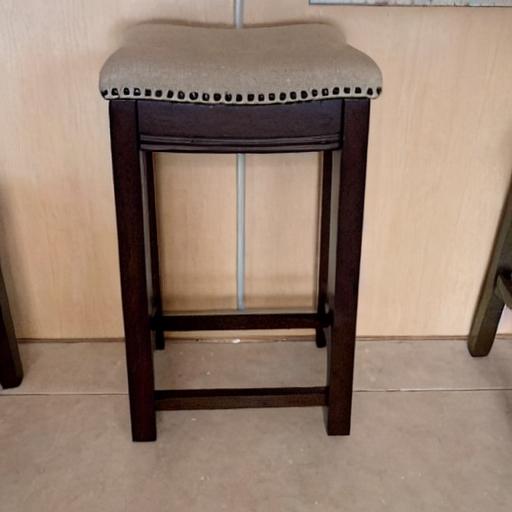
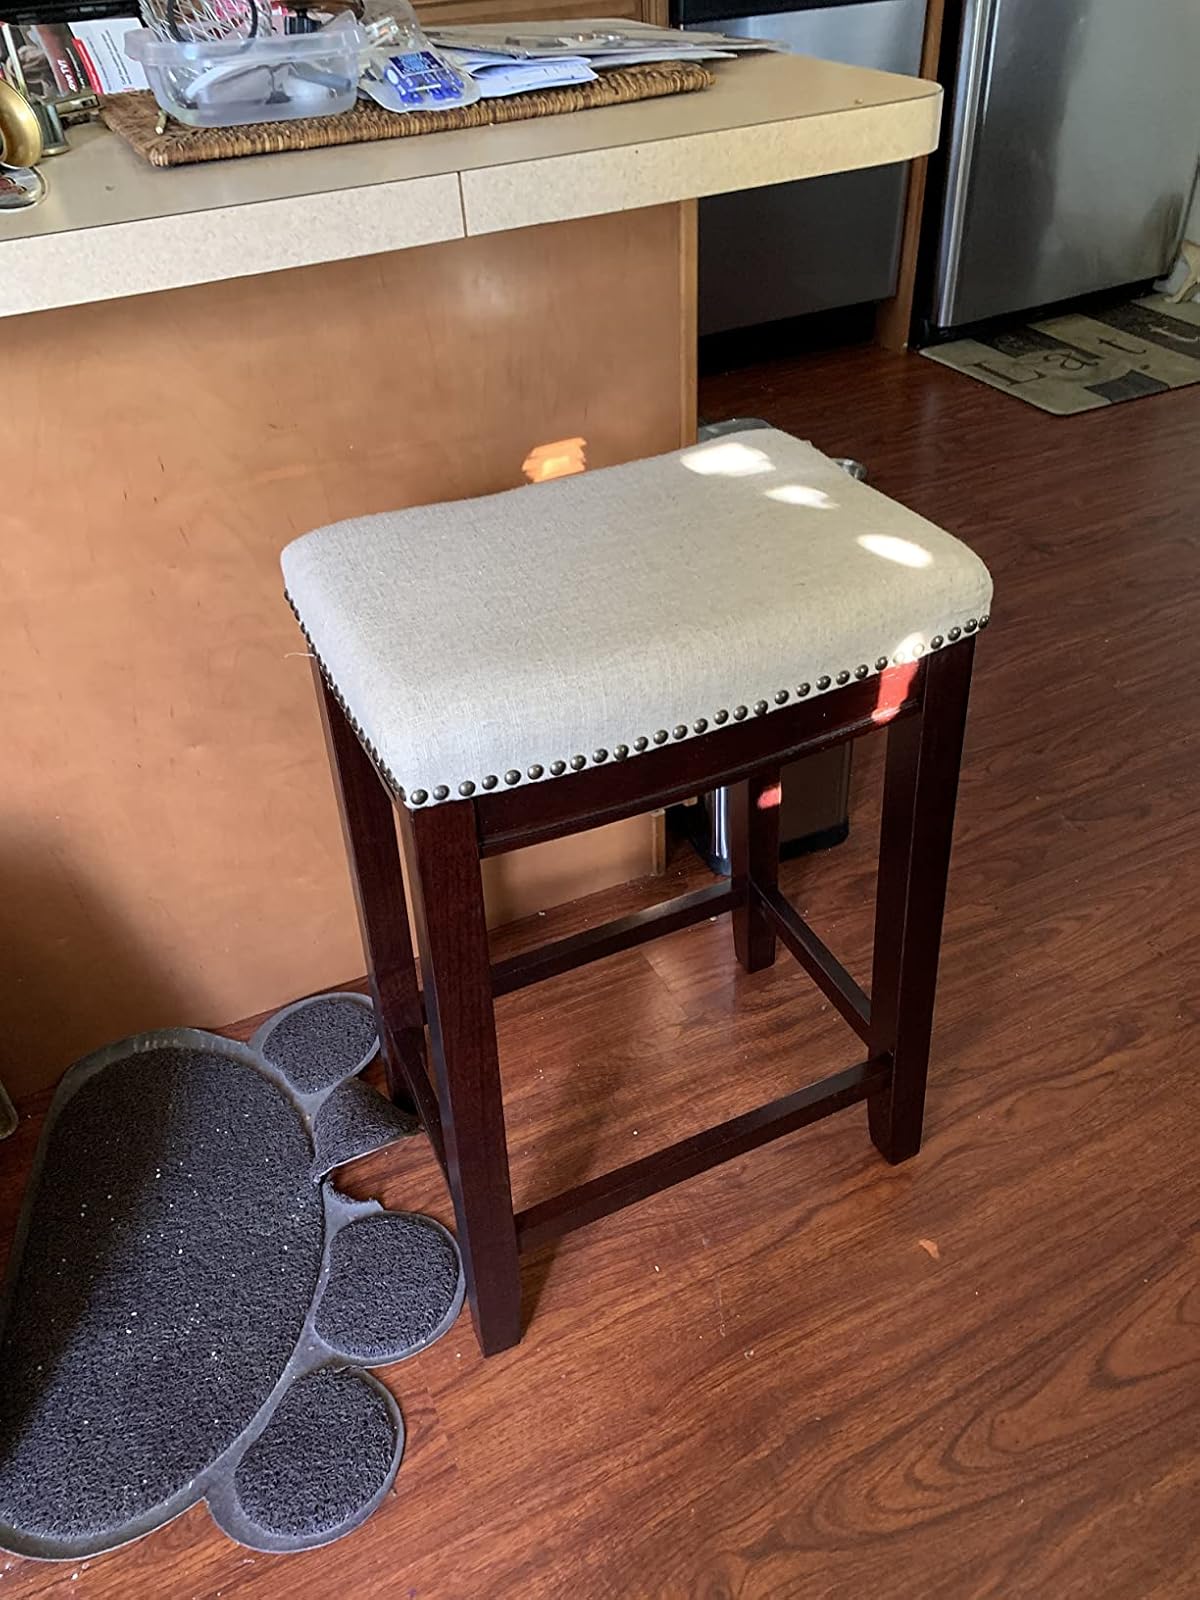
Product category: stool
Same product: no